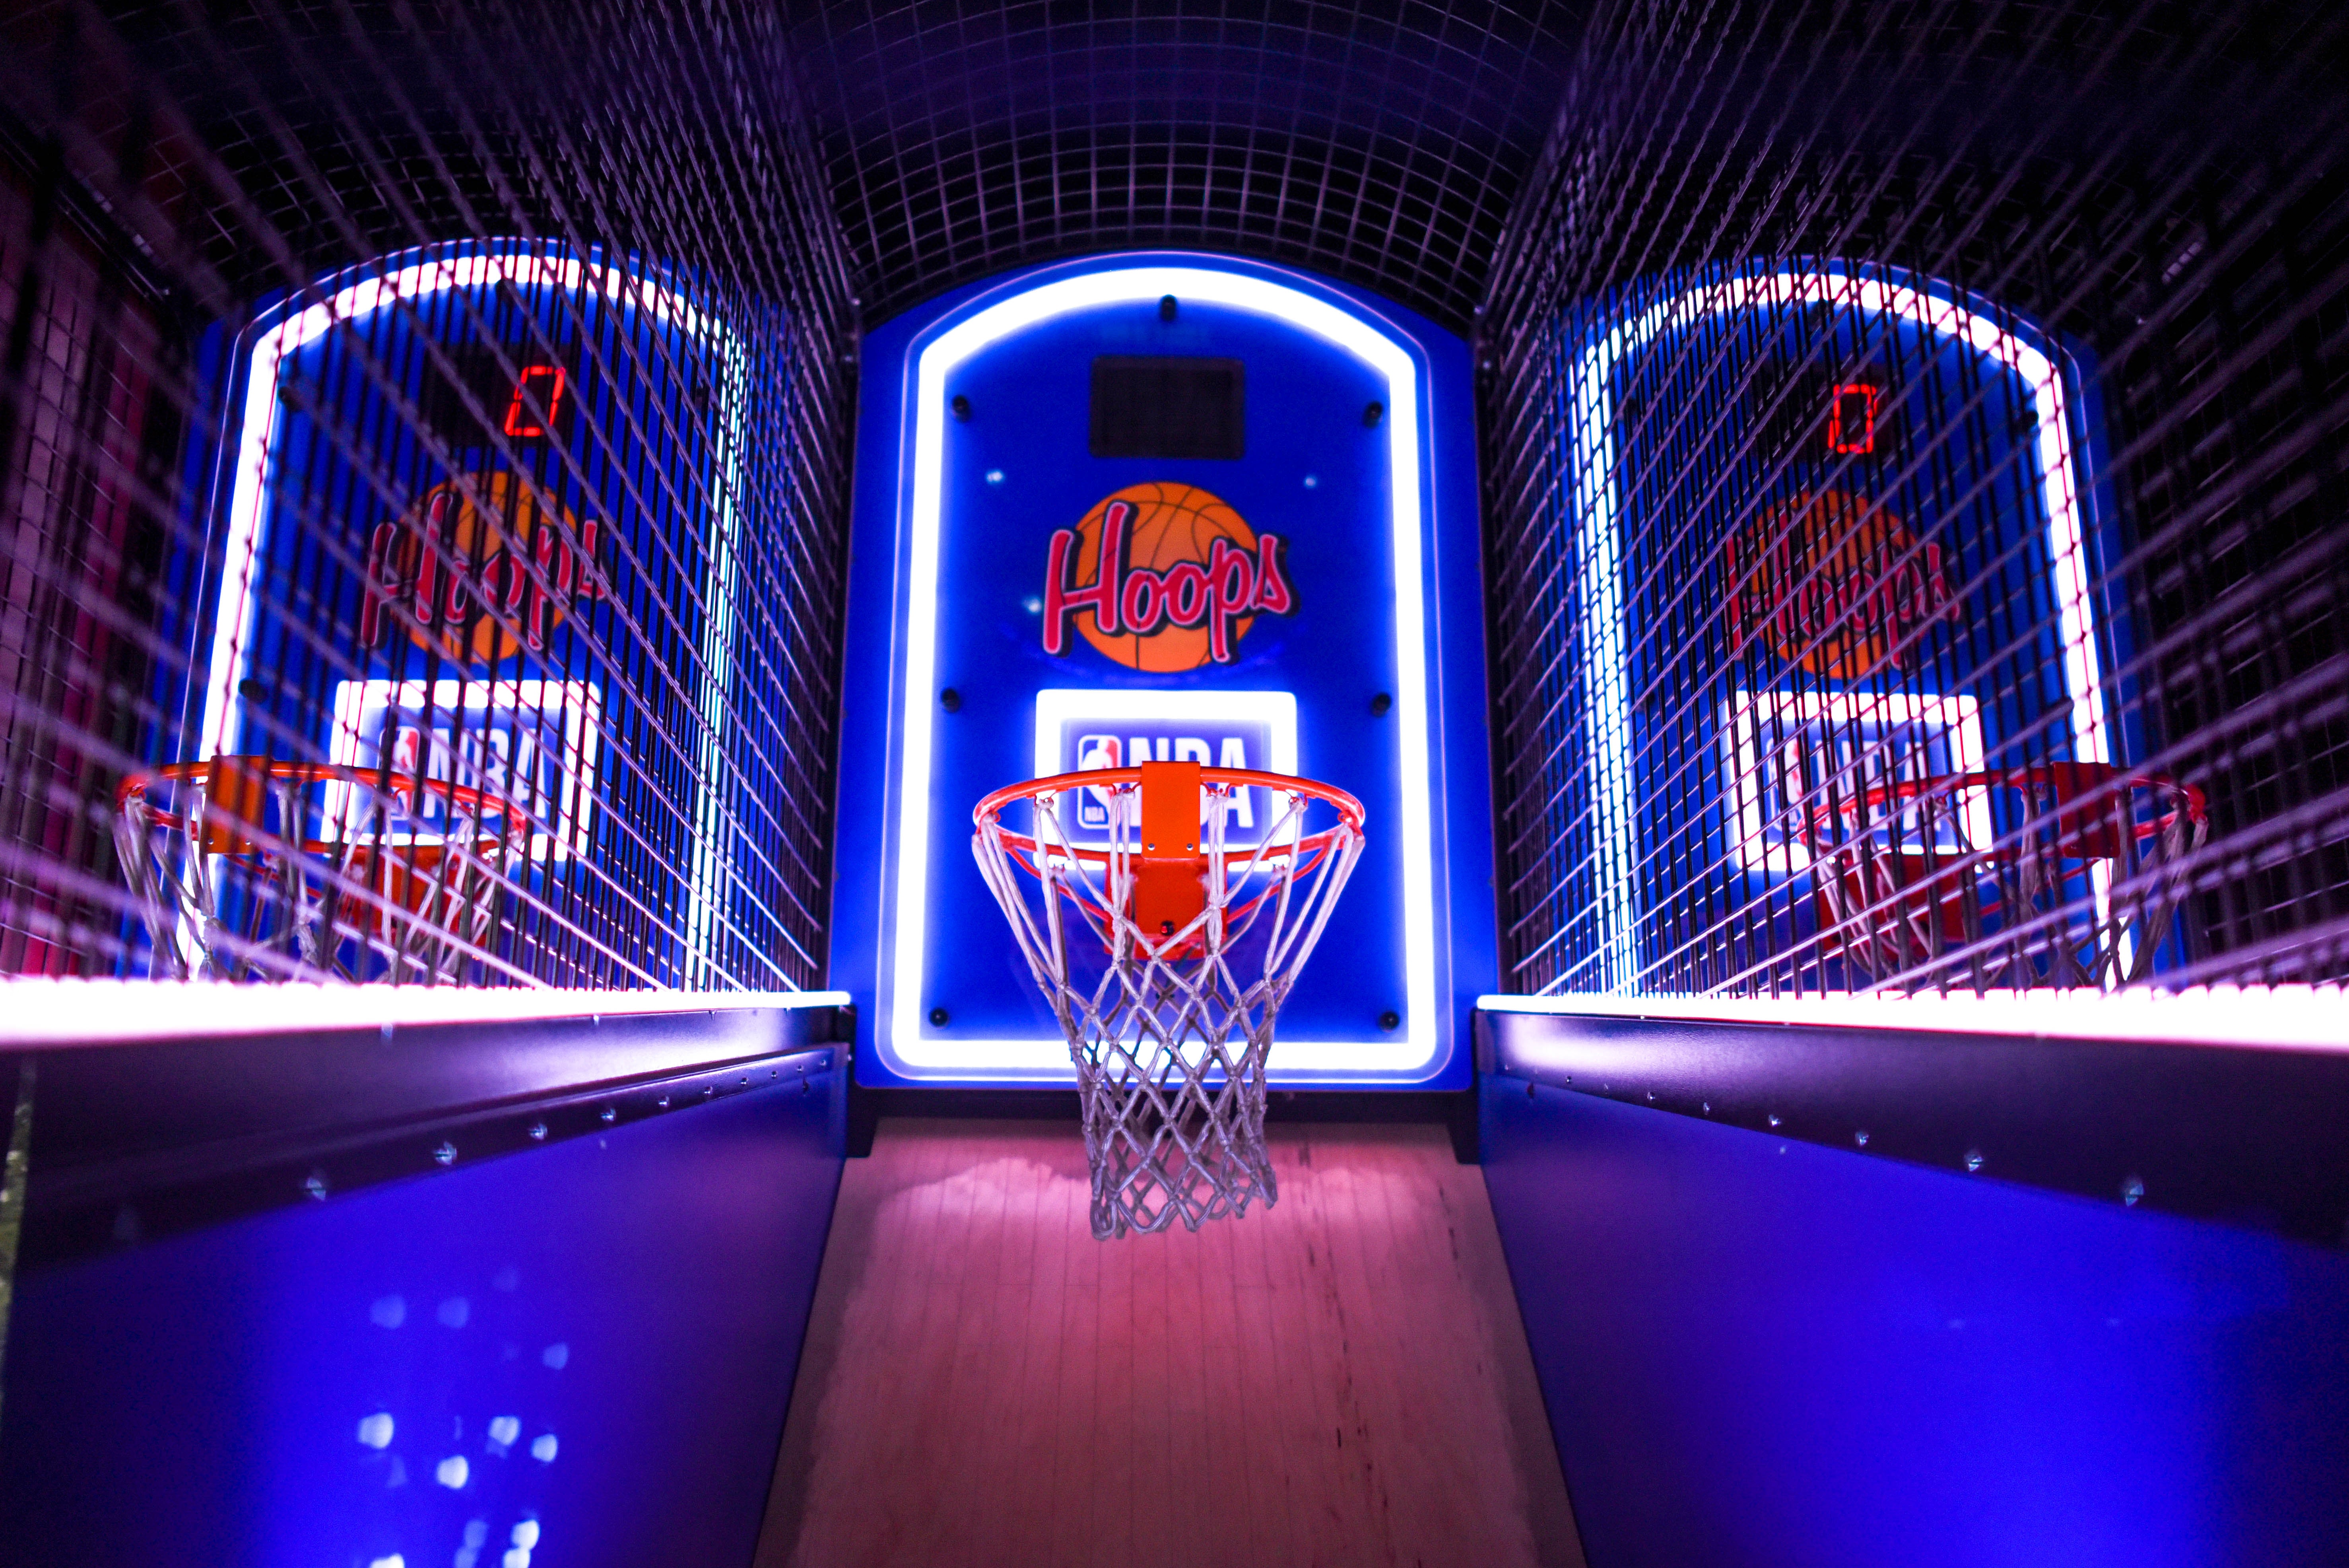
light, lighting, majorelle blue, neon, architecture, games